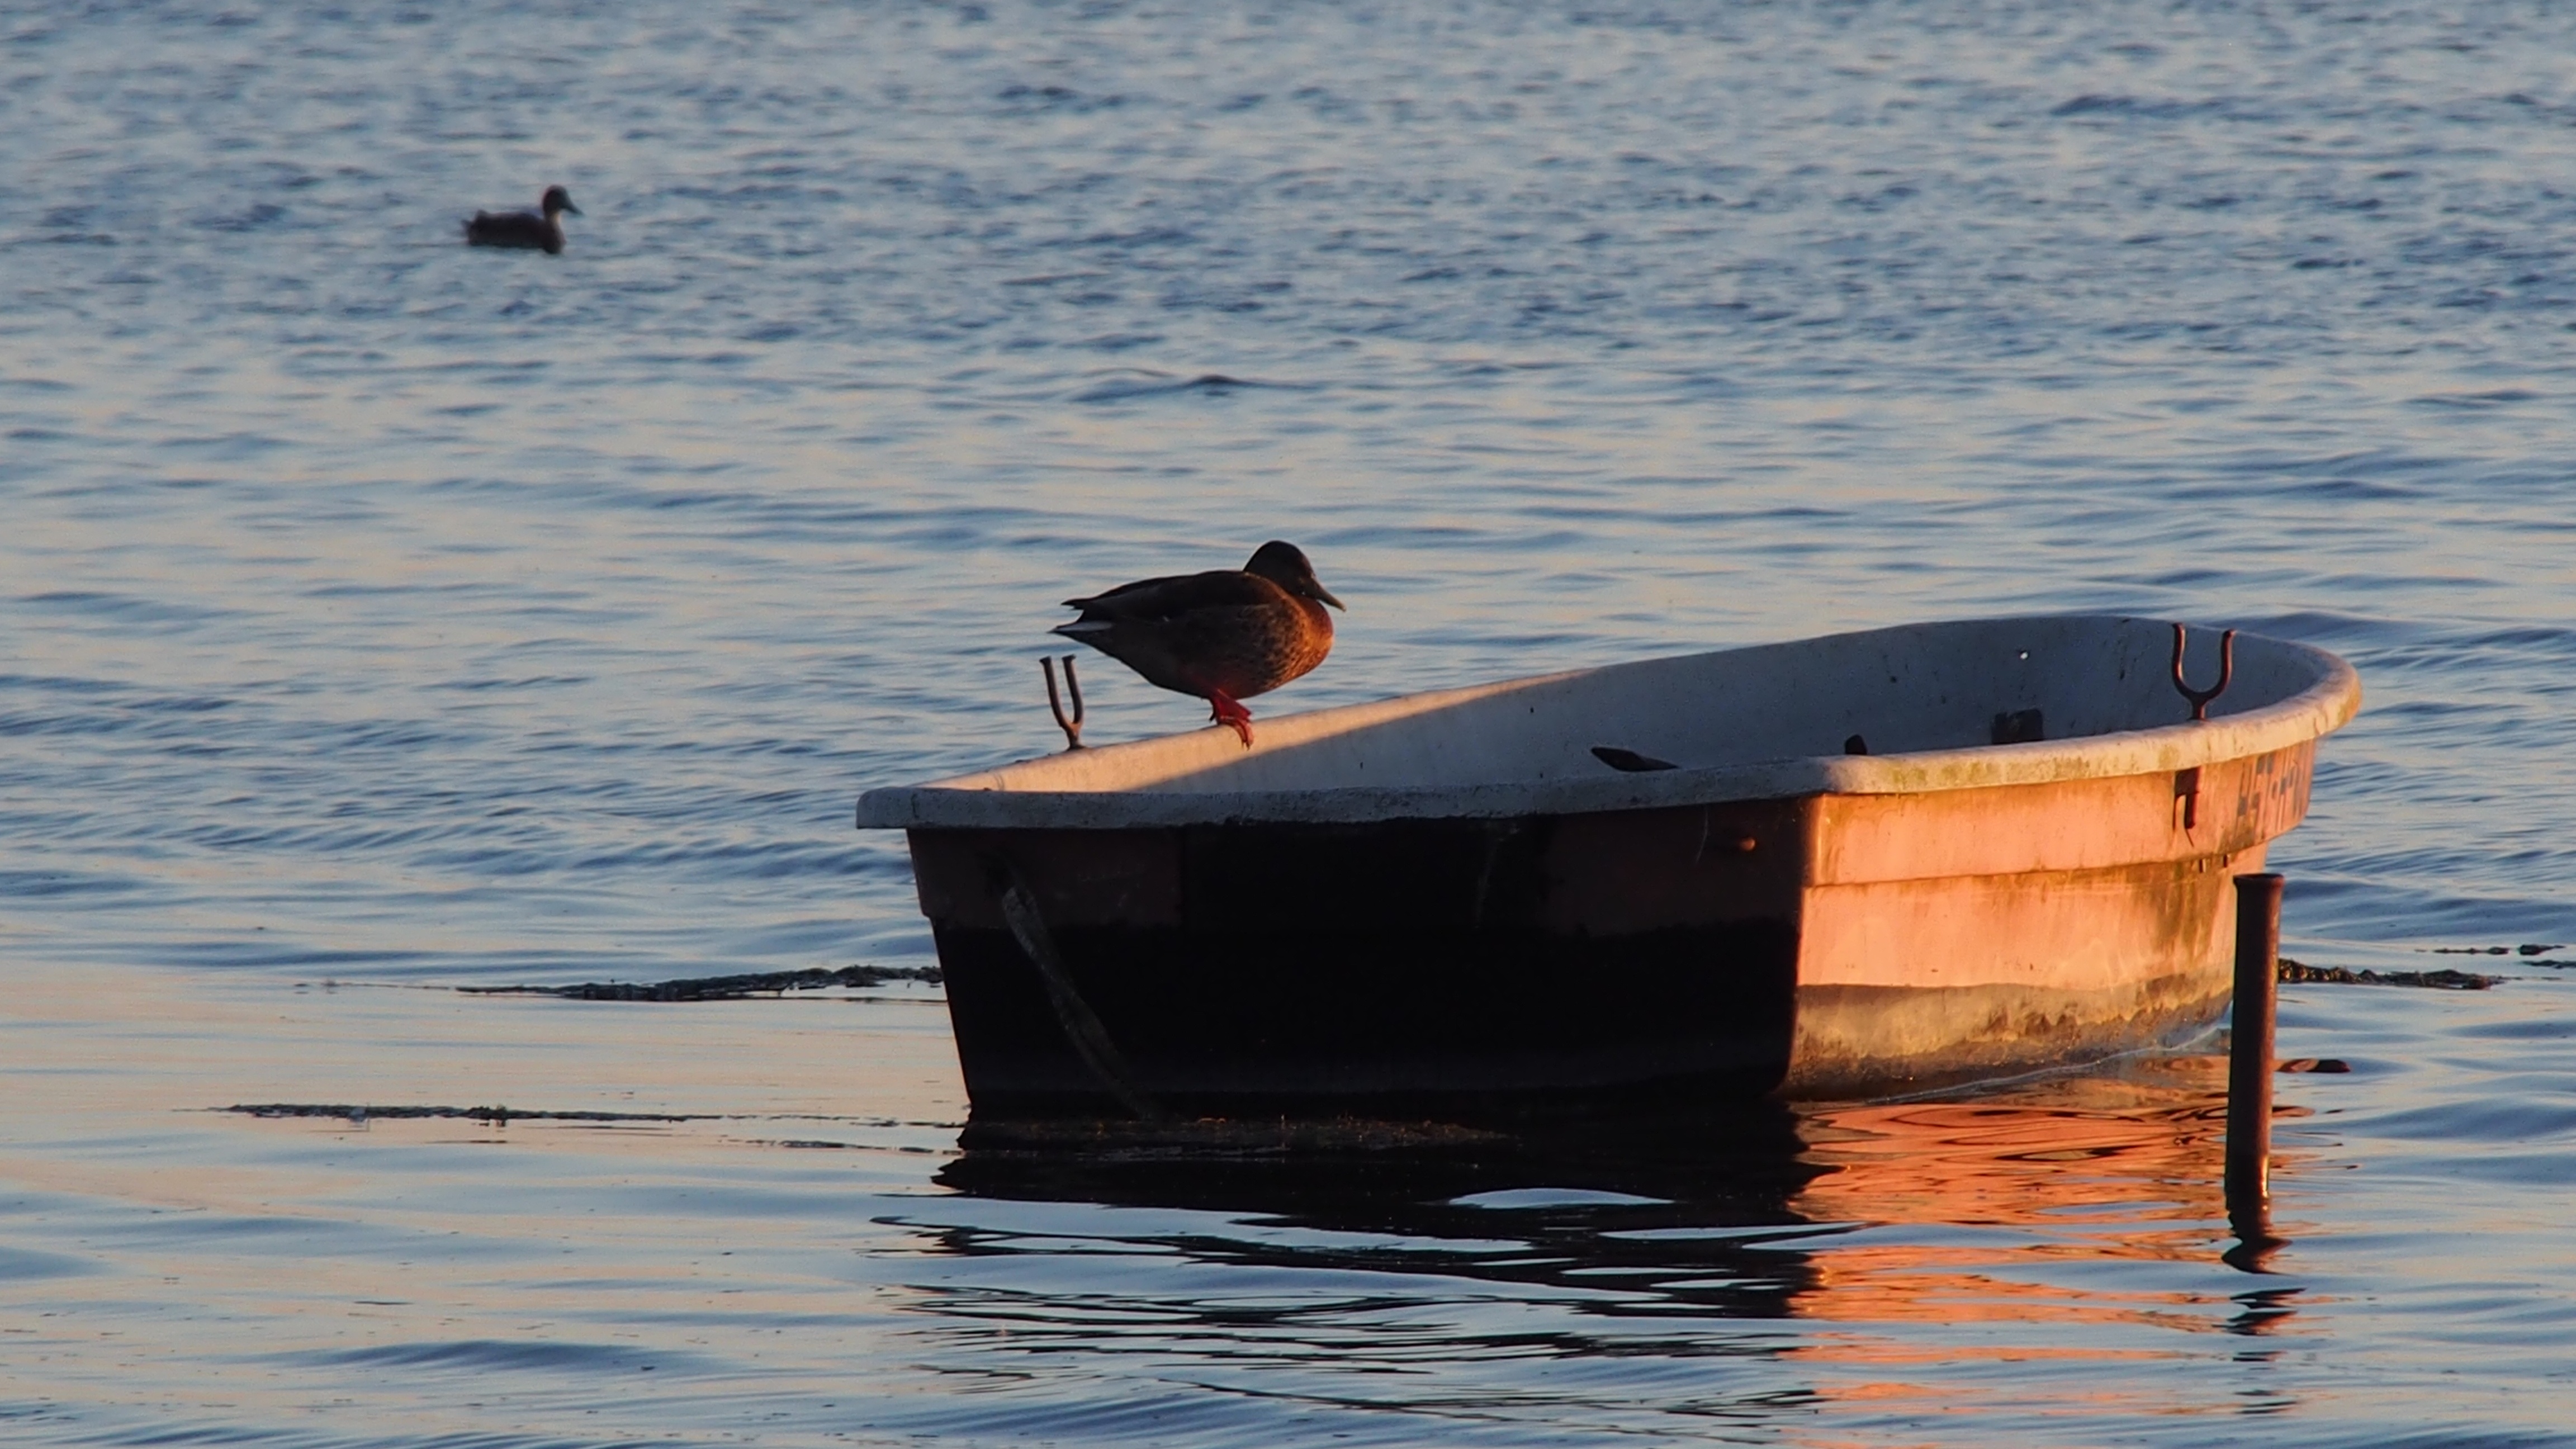
beach, sea, coast, water, nature, ocean, bird, boat, shore, wave, lake, boot, vehicle, bay, duck, boating, watercraft, water bird, drake and duck, watercraft rowing